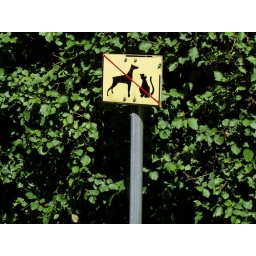
No mating of cats and dogs. Especially if the cat in question has a piece missing.